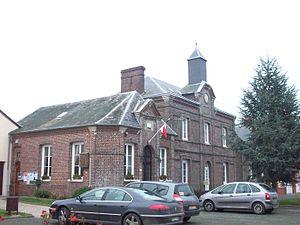
Mairie de Beauvoir-en-Lyons, en symétrie avec l'école communale, avec un logement les séparant.
Beauvoir-en-Lyons est une commune française située dans le département de la Seine-Maritime en région Normandie.